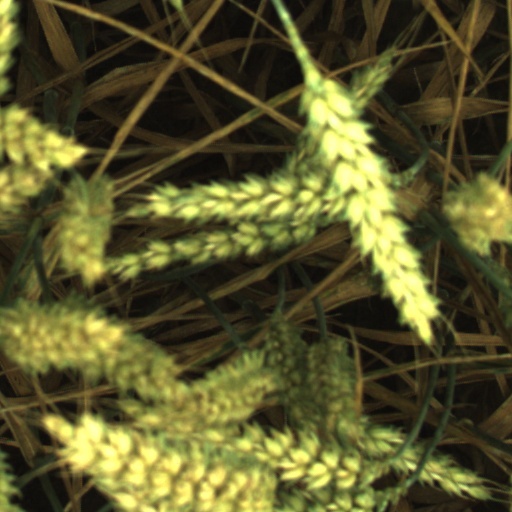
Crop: wheat